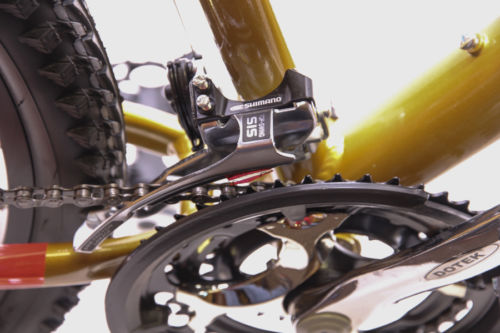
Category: bicycle